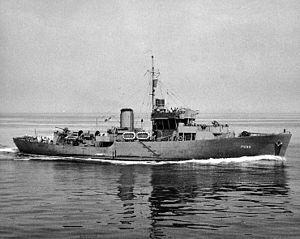
La classe Flower était une classe de 267 corvettes utilisés comme escorte anti-sous-marine par les Alliés lors de la bataille de l'Atlantique pendant la Seconde Guerre mondiale.